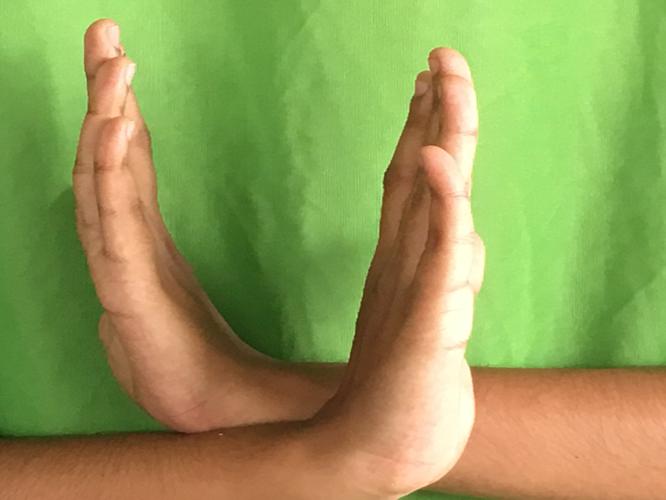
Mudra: Swastikam
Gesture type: double_hand